Ángel Rodríguez (basketball)

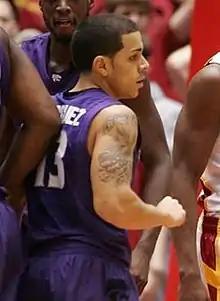
Rodríguez with Kansas State, 2012

Ángel Daniel Rodríguez Tricoche (born December 5, 1992) is a Puerto Rican professional basketball player for Cangrejeros de Santurce of the Baloncesto Superior Nacional (BSN). He played college basketball for Kansas State University and the University of Miami.